Einar Hein

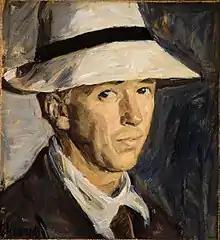
Einar Hein painted by Gad Frederik Clement, 1911.

Einar Hein (19 May 1875 – 8 August 1931) was a Danish painter who is remembered for his paintings of the landscapes and people of Skagen in the north of Denmark.